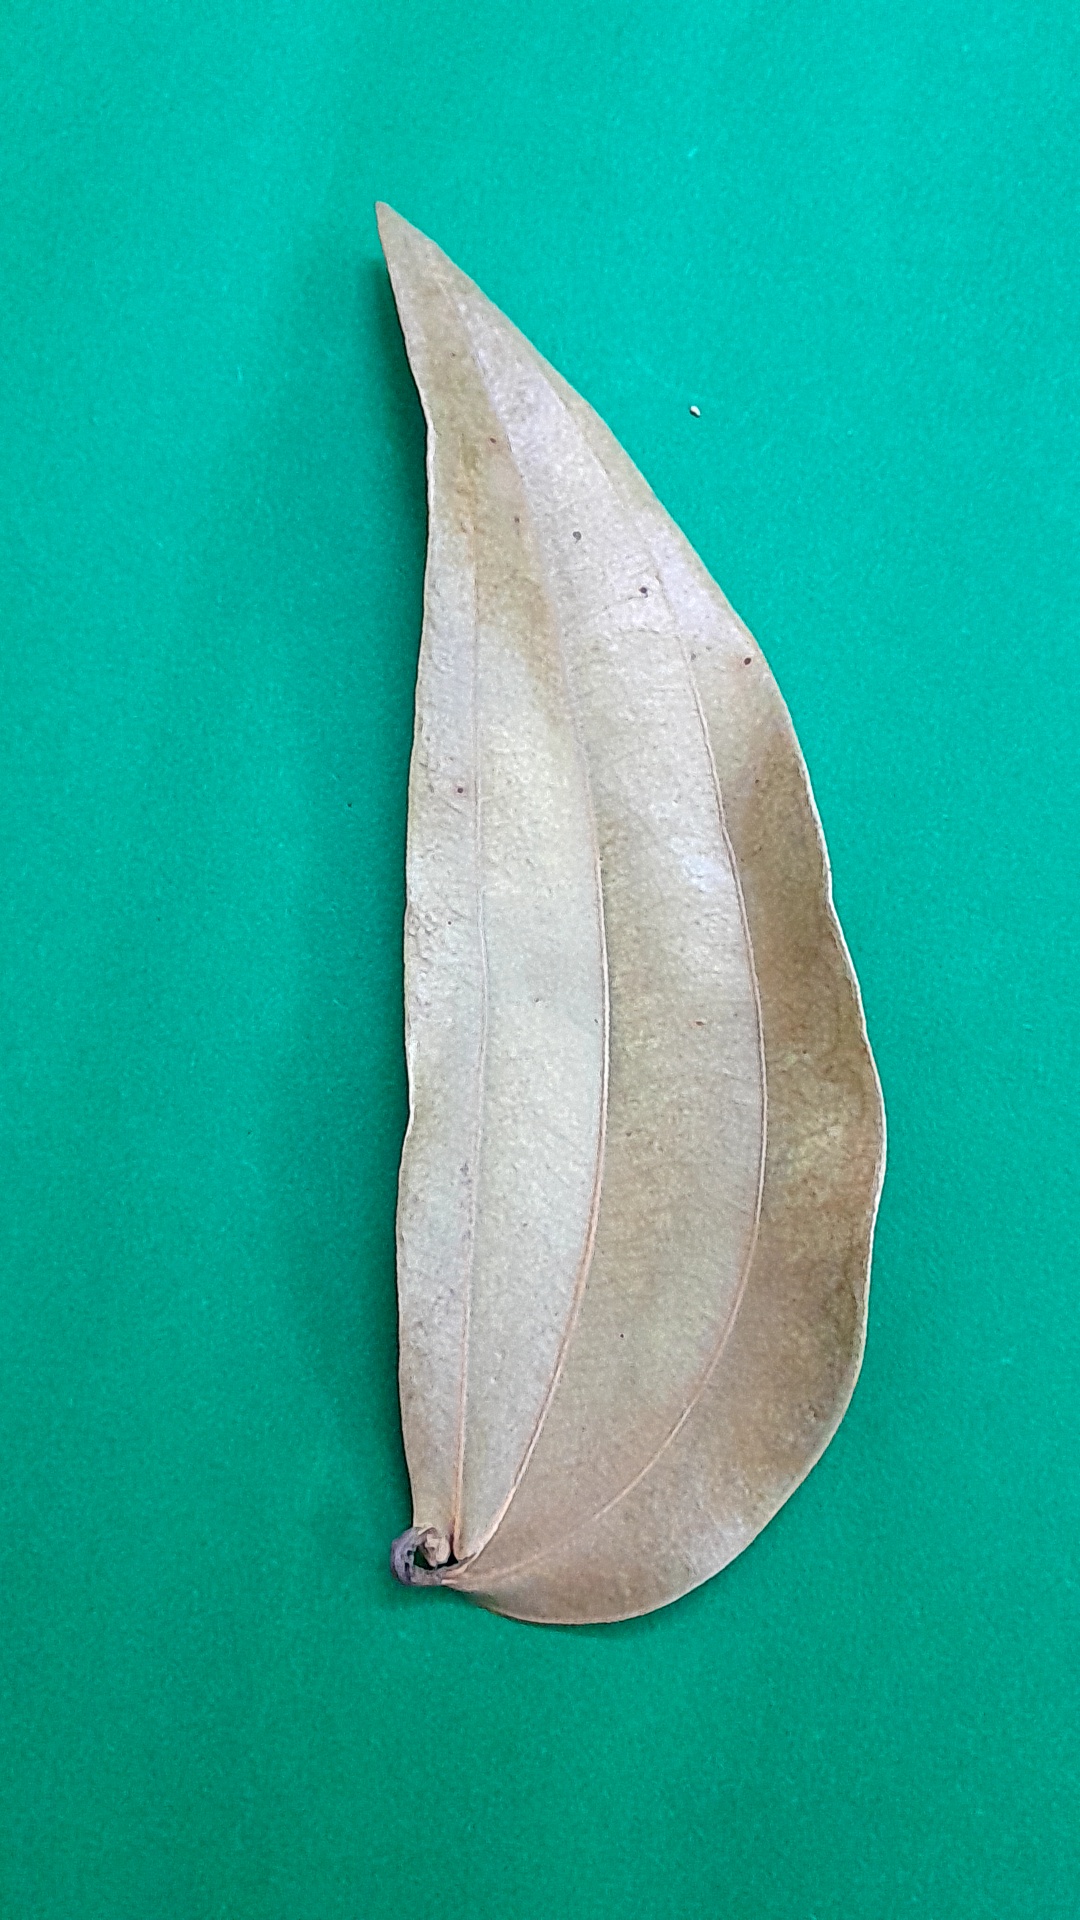
Label: Dry Leaf